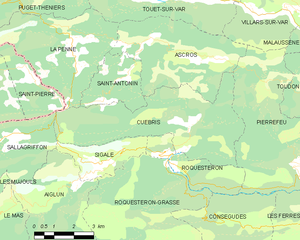
Carte des communes françaises: Cuébris